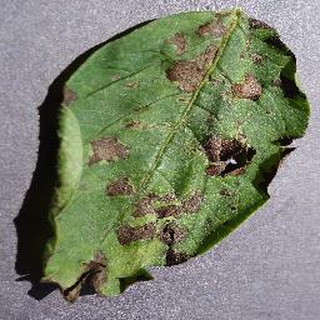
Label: potato_early_blight